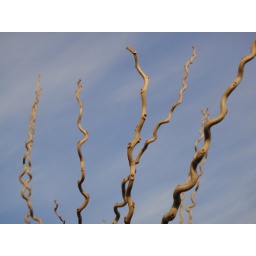
how some plants and trees look like in winter (1)